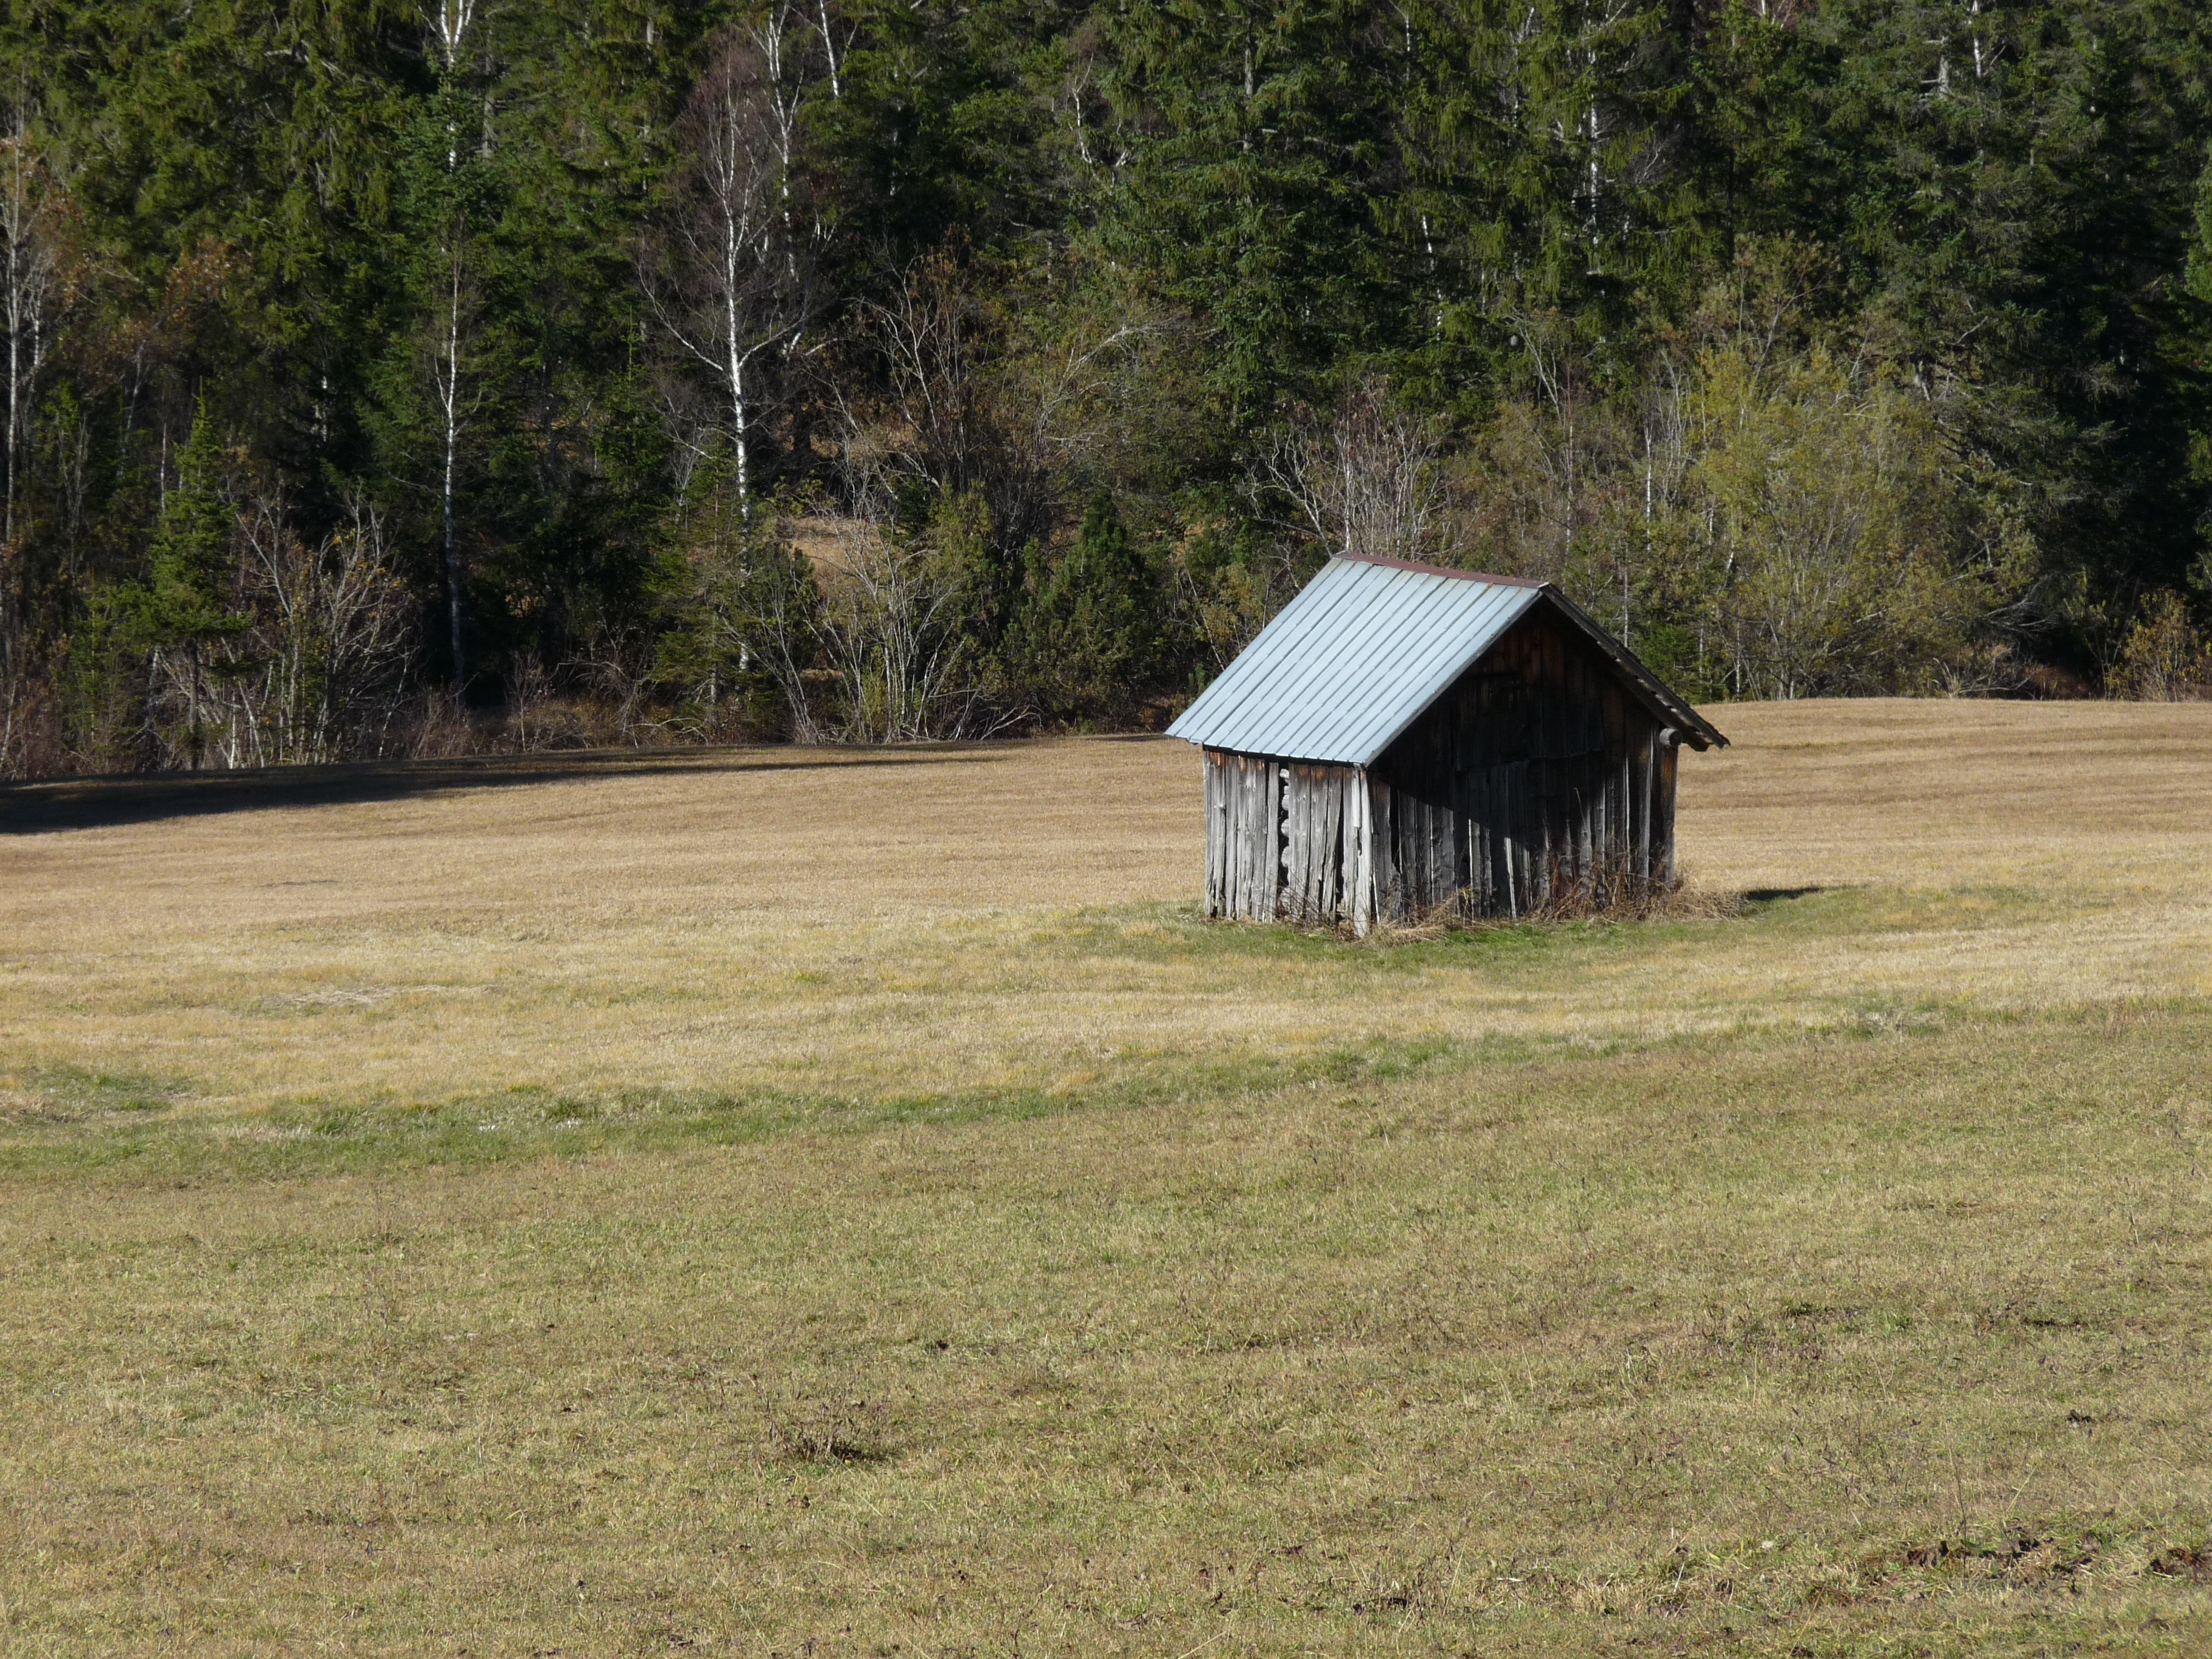
landscape, nature, field, farm, prairie, barn, shed, hut, shack, pasture, autumn, agriculture, moor, wetland, log cabin, moorland, rural area